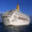
Label: ship